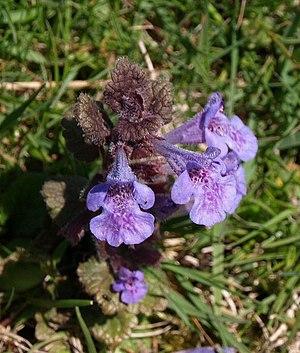
Le gléchome lierre terrestre, lierre terrestre ou lierre terrestre commun est une espèce de plantes de la famille des lamiacées. Elle est parfois appelée courroie de saint Jean ou courroie de terre, Rondelotte ou Rondette, ou encore Lierret.